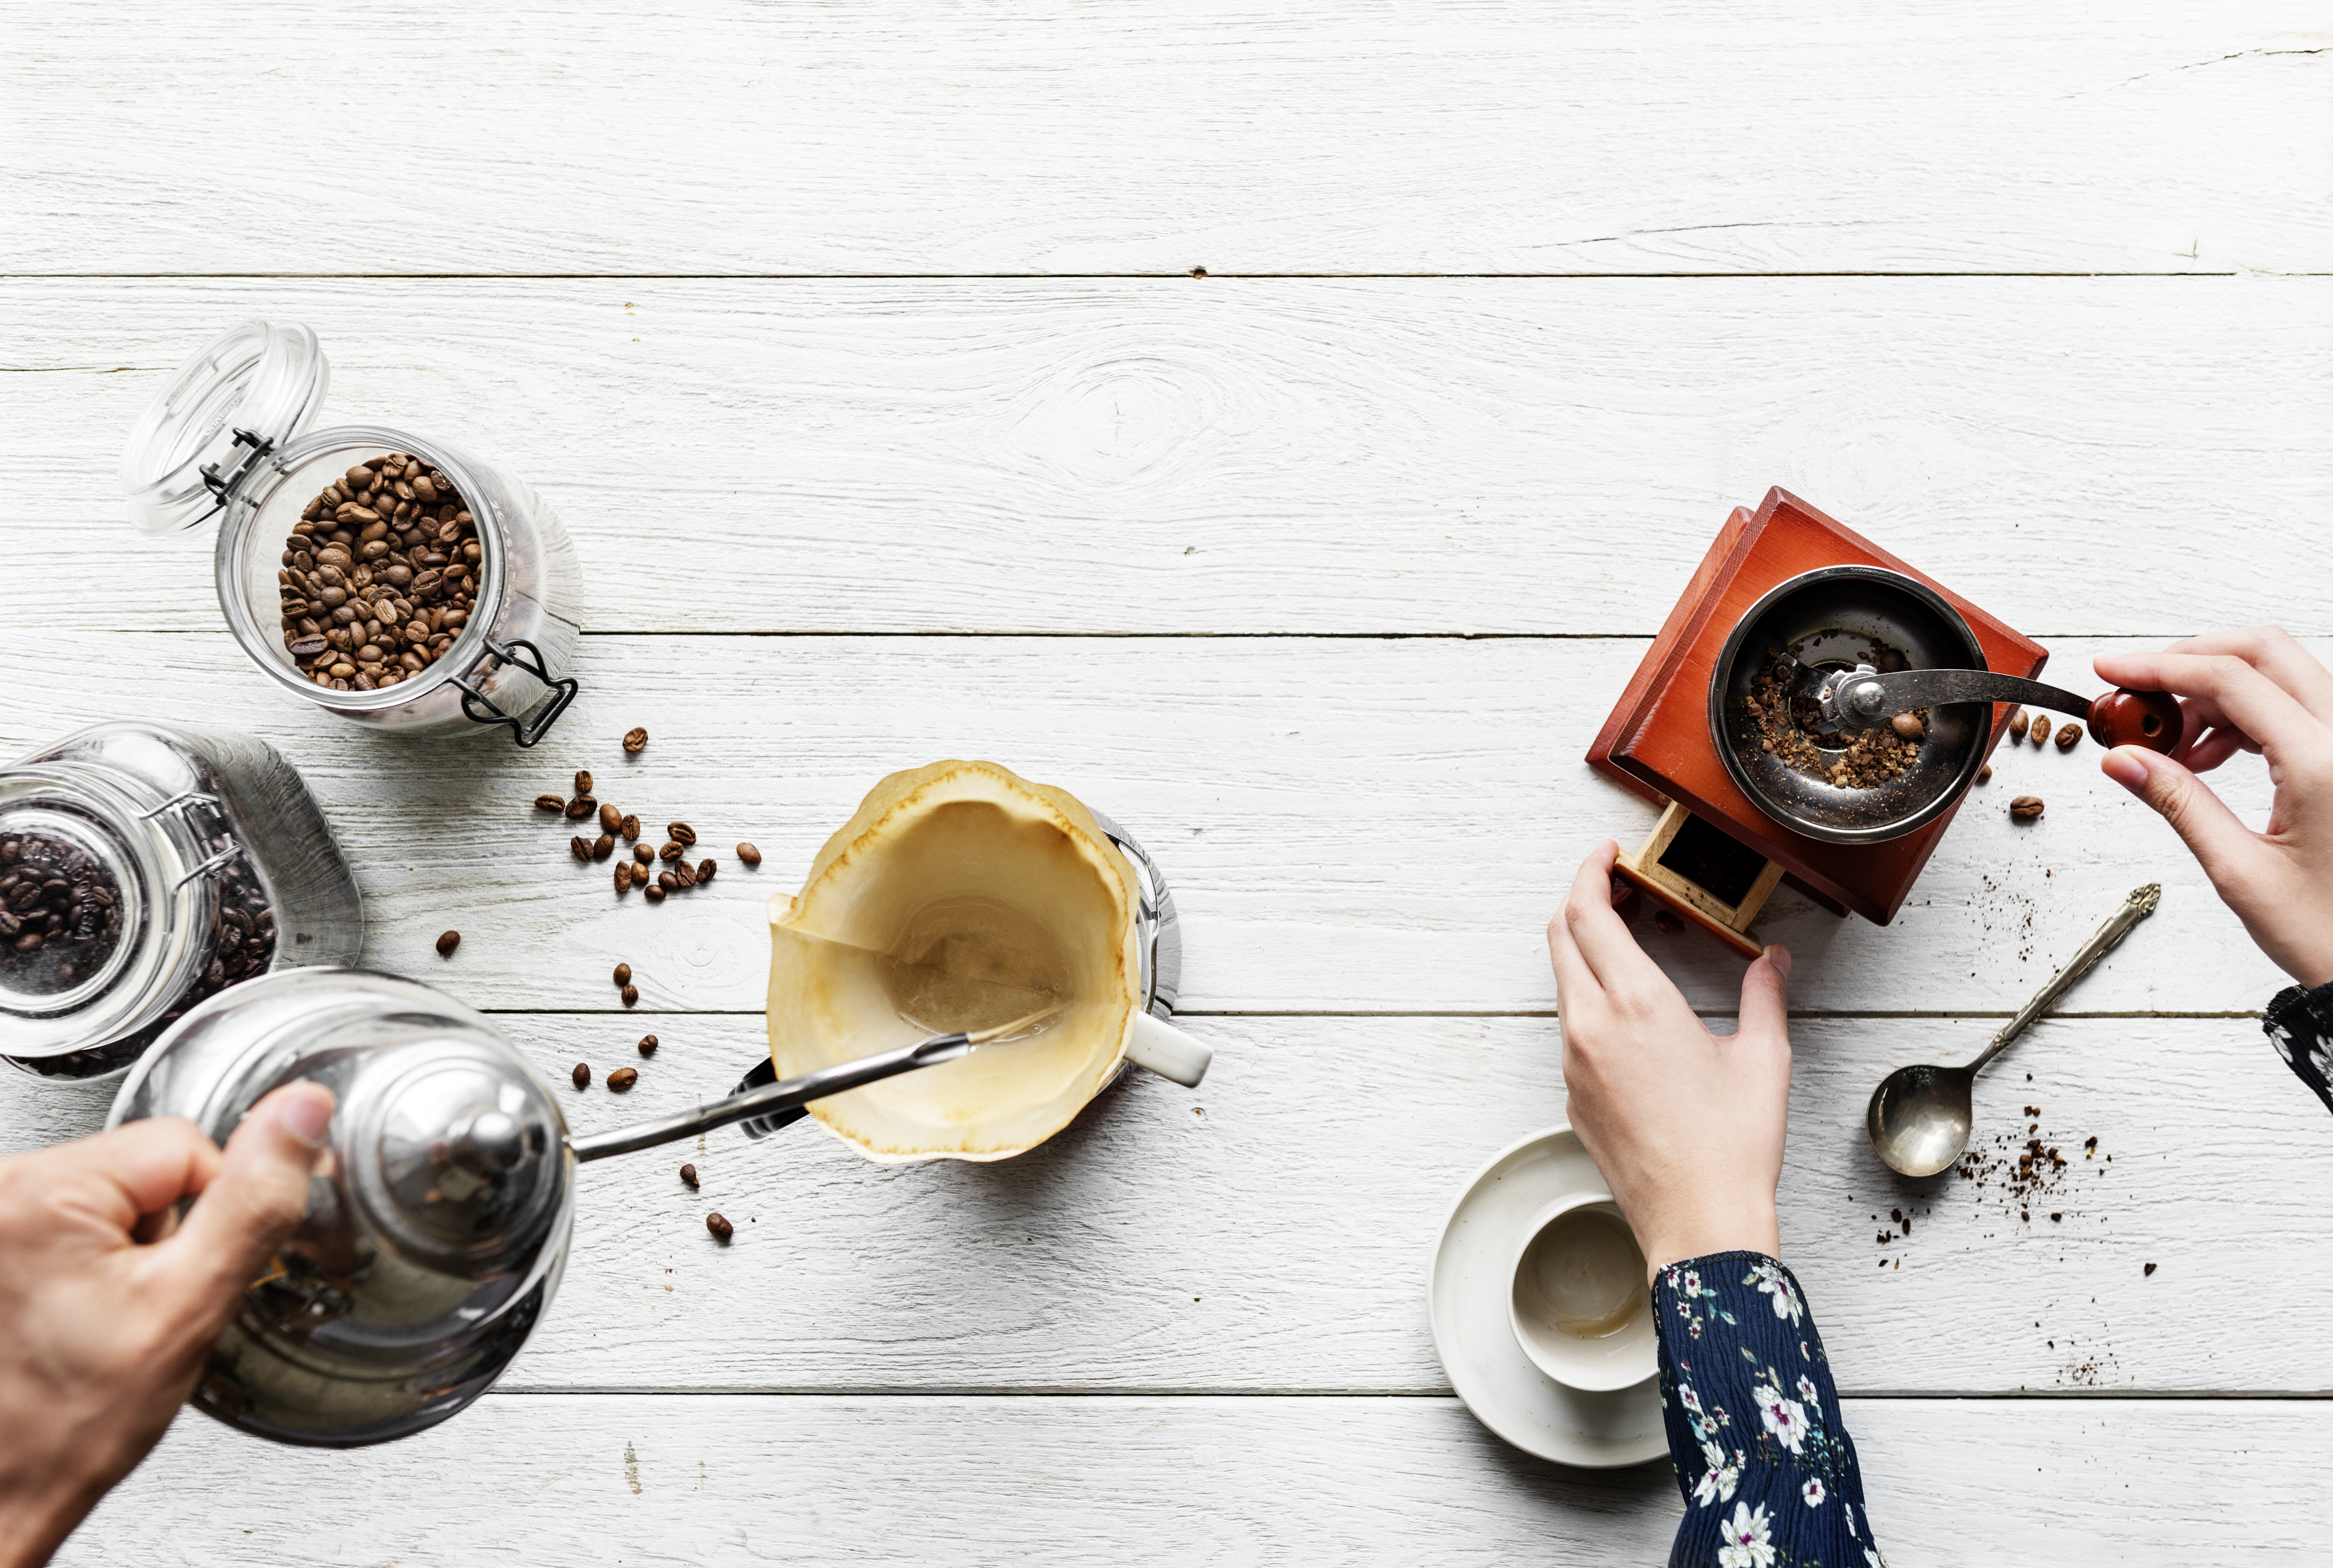
aerial, background, barista, beans, beverage, break, brew, brewing, business, cafe, caffeine, career, coffee, coffee beans, culture, cup, drink, drip, drip coffee, enjoying, flat lay, flatlay, fresh, grinder, grinding, hand, hipster, hobby, home, house, interest, kettle, lifestyle, making, mania, morning, mug, passion, person, pouring, preparation, prepare